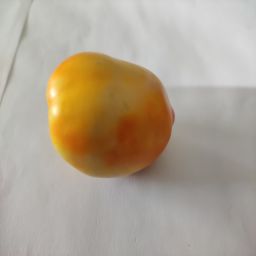
Crop: Tomato
Quality: Ripe